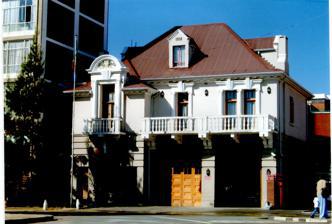
Building: Berea Fire Station
Country: South Africa
Year built: 1910
Fire Station fighting in Johannesburg, South Africa Berea Fire Station The Dolls House Location within South Africa General information Status Completed Type Fire Station fighting Location 1 Mitchell Street, Berea, Johannesburg Country South Africa Coordinates 26°10′57″S 28°02′50″E / 26.1824°S 28.0472°E / -26.1824; 28.0472 Completed 1910 Technical details Floor count 3 Design and construction Architect(s) G.A Burt Andrews Main contractor Dunbar & Co. The Berea Fire station was constructed to serve the northern district of Johannesburg in 1910. It is situated in stand 927/8 on Mitchell Street in Berea. It is sometimes known as the Doll's House and it is the oldest functioning fire station in Johannesburg. The station was built in a time when Johannesburg had electricity but paraffin lamps were still providing lighting, which added to serious fire threats. History The need for a fire brigade in Johannesburg began prior to 1900 when gold was discovered and the town became a mining town. Prospective gold miners constructed a wide range of dwellings using thatched timber, corrugated iron and canvas which were highly flammable. Johannesburg grew rapidly and increased building developments led to many fire outbreaks and the Johannesburg Consolidated Investment Company led by Barney Barnato donated stands to build the fire station. The Berea fire station in 1936 The foundation stone was laid on 15 October 1910 by Mrs D.W.Sims, mayoress of Johannesburg. She was the sister of Harry Graumann who was the mayor at that time, and the first Jewish mayor of Johannesburg. The first fire engines were horse drawn and were later motorized. After World War I petrol driven engines were used. The fireman's quarters were rebuilt around 1960. The dormer windows and garages were later additions. Design The eclectic neo-baroque Edwardian building is two storeys high with a loft space in the hipped roof. A load-bearing construction, the walls are of plastered brickwork with timber and steel floors. The roof is corrugated iron and the windows are timber casements. The front elevation is well proportioned creating an ordered and balanced appearance, but on a domestic scale. On consideration of the locality selected for the proposed building and the character of the neighbouring houses, it was deemed advisable to design the Fire Station in a more ornate style than had originally been contemplated. The ornate style and domestic scale of the building are the characteristics from which it derived its nickname ‘the dolls house'. The ground floor is rusticated and all the openings have deeply moulded surrounds. The elevation is divided into three bays, one of which projects forwards and contains the entrance. The projecting bay includes a grand window with arched pediment and pair of ionic pilasters at first floor level. Within the pediment is the original Johannesburg coat of arms carrying the inscription ‘Fortiter et Recte’ meaning ‘Resolutely and Right’. Two projecting balconies supported on decorative corbels are provided at first floor level, one for the grand window and the other a continuous balcony in front of the other two bays. Two sets of large wooden and glass doors provide access for the fire engines. The building retains many of its original features internally, including the alarm bells. The plan of the fire station is also based on an ordered, functional system.’ The usual engine and watch rooms, as well as the workshops, are situated on the ground floor’ (The Star 1920:6) The rooms are simply decorated and kept in a neat, orderly condition, to ensure the efficient operation of the station. The two upper storeys consist of single living quarters, including a communal mess and a games room for recreation. Six flats have since been constructed in the drill square to accommodate married fire fighters. The fire fighters are divided into two platoons which alternate 24hr shifts, hence suitable housing on the property is essential. Six houses adjacent to the station are also used for family accommodation. People associated with Berea Fire Station Gammy de Beer (1921-2010) was the chief fire officer and head of emergency services for greater Johannesburg. Under his leadership, the fire-fighting service was recognized as one of the best in the world. Officers and city officials came from New York, London and Tokyo to study the techniques he developed for fighting fires in built-up areas. His particular expertise was in the field of fire prevention in high-rise buildings., Alex Malakalaka (2003-2017) Fire Fighter and Rescue technician. Heritage status The Berea Fire Station was protected as a national monument in 2011 and is historically and culturally significant for the following reasons: Berea Fire Station is a very fine example of a small Edwardian suburban fire station with superb plasterwork Berea Fire Station is one of very few low-rise buildings remaining amidst the tall blocks of flats in the Berea district The Berea Fire Station is a landmark building on Louis Botha Avenue Fire stations support a functional use that is important to local communities and so Berea Fire Station has social significance References